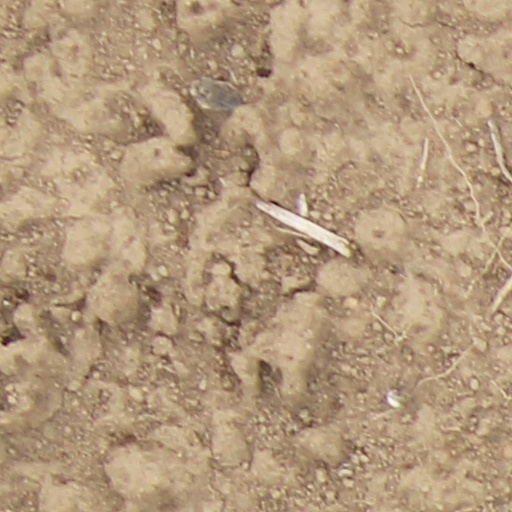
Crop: wheat